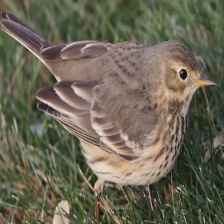
Species: AMERICAN PIPIT
Scientific name: ANTHUS RUBESCENS